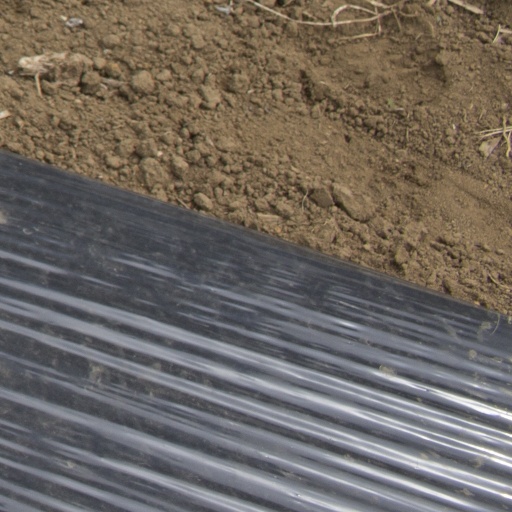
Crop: Jerusalem artichoke